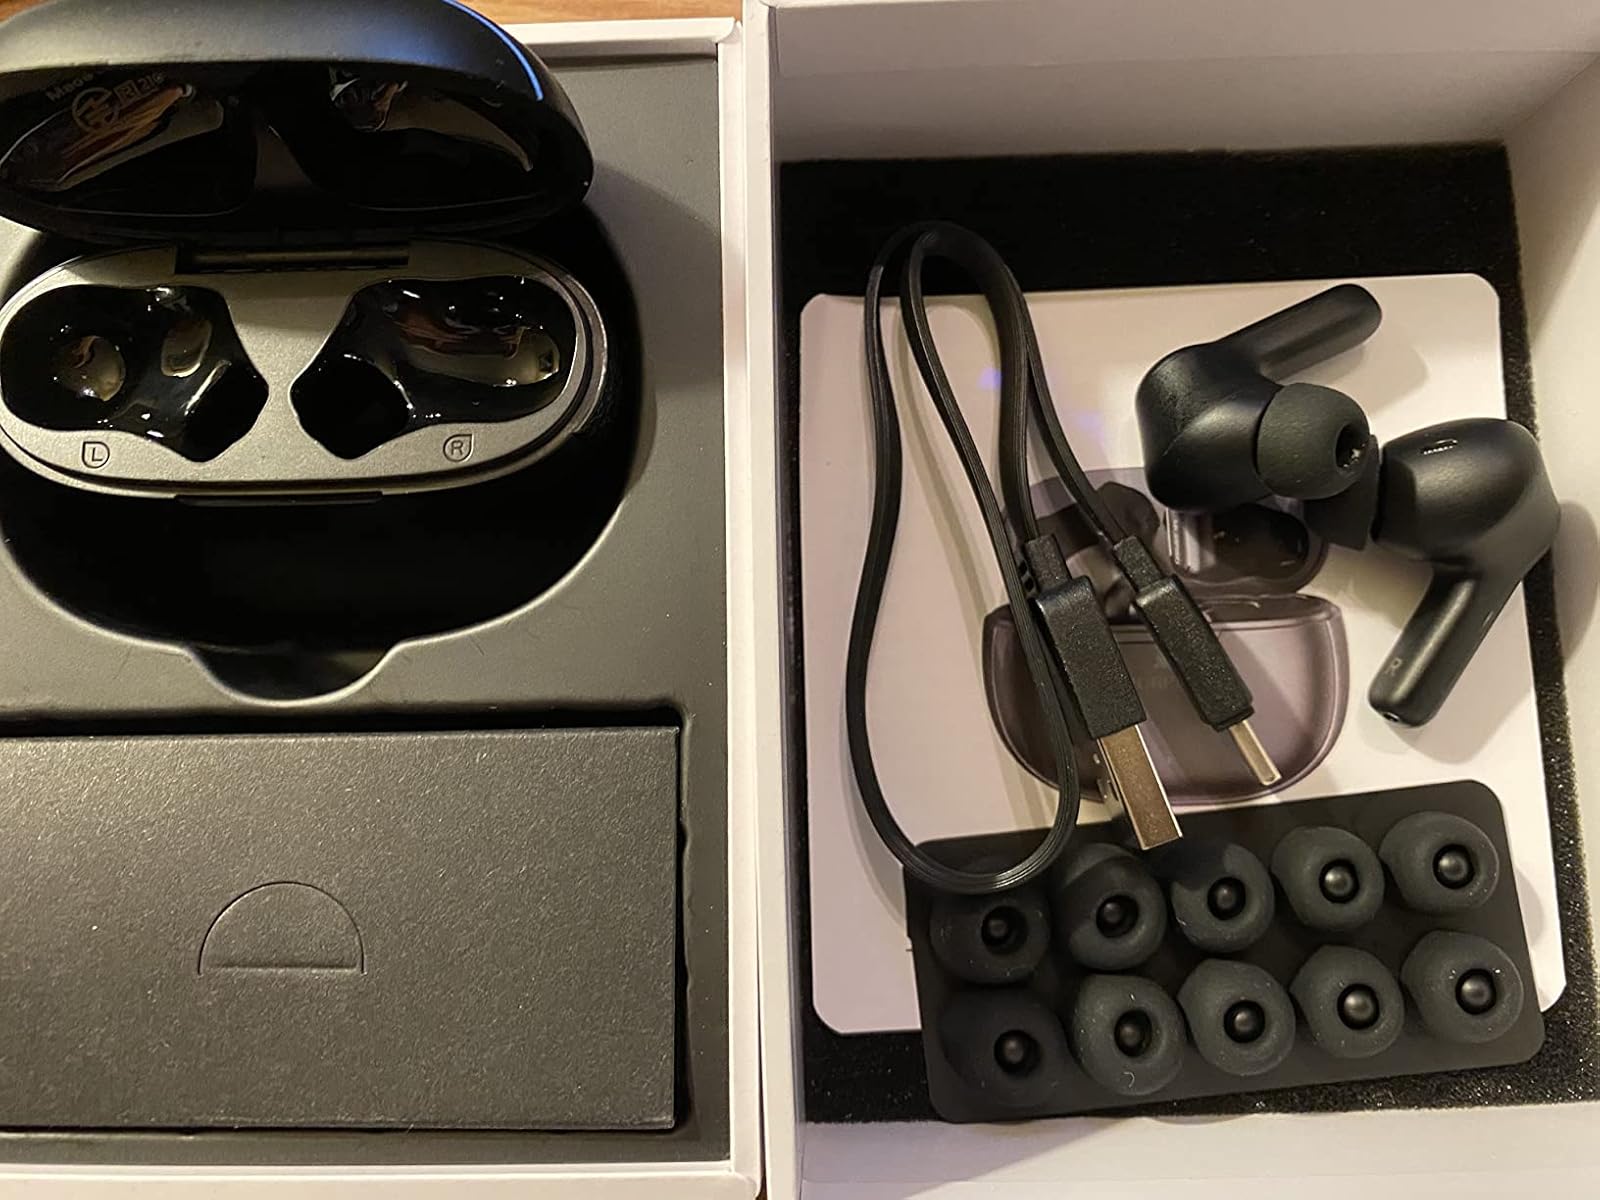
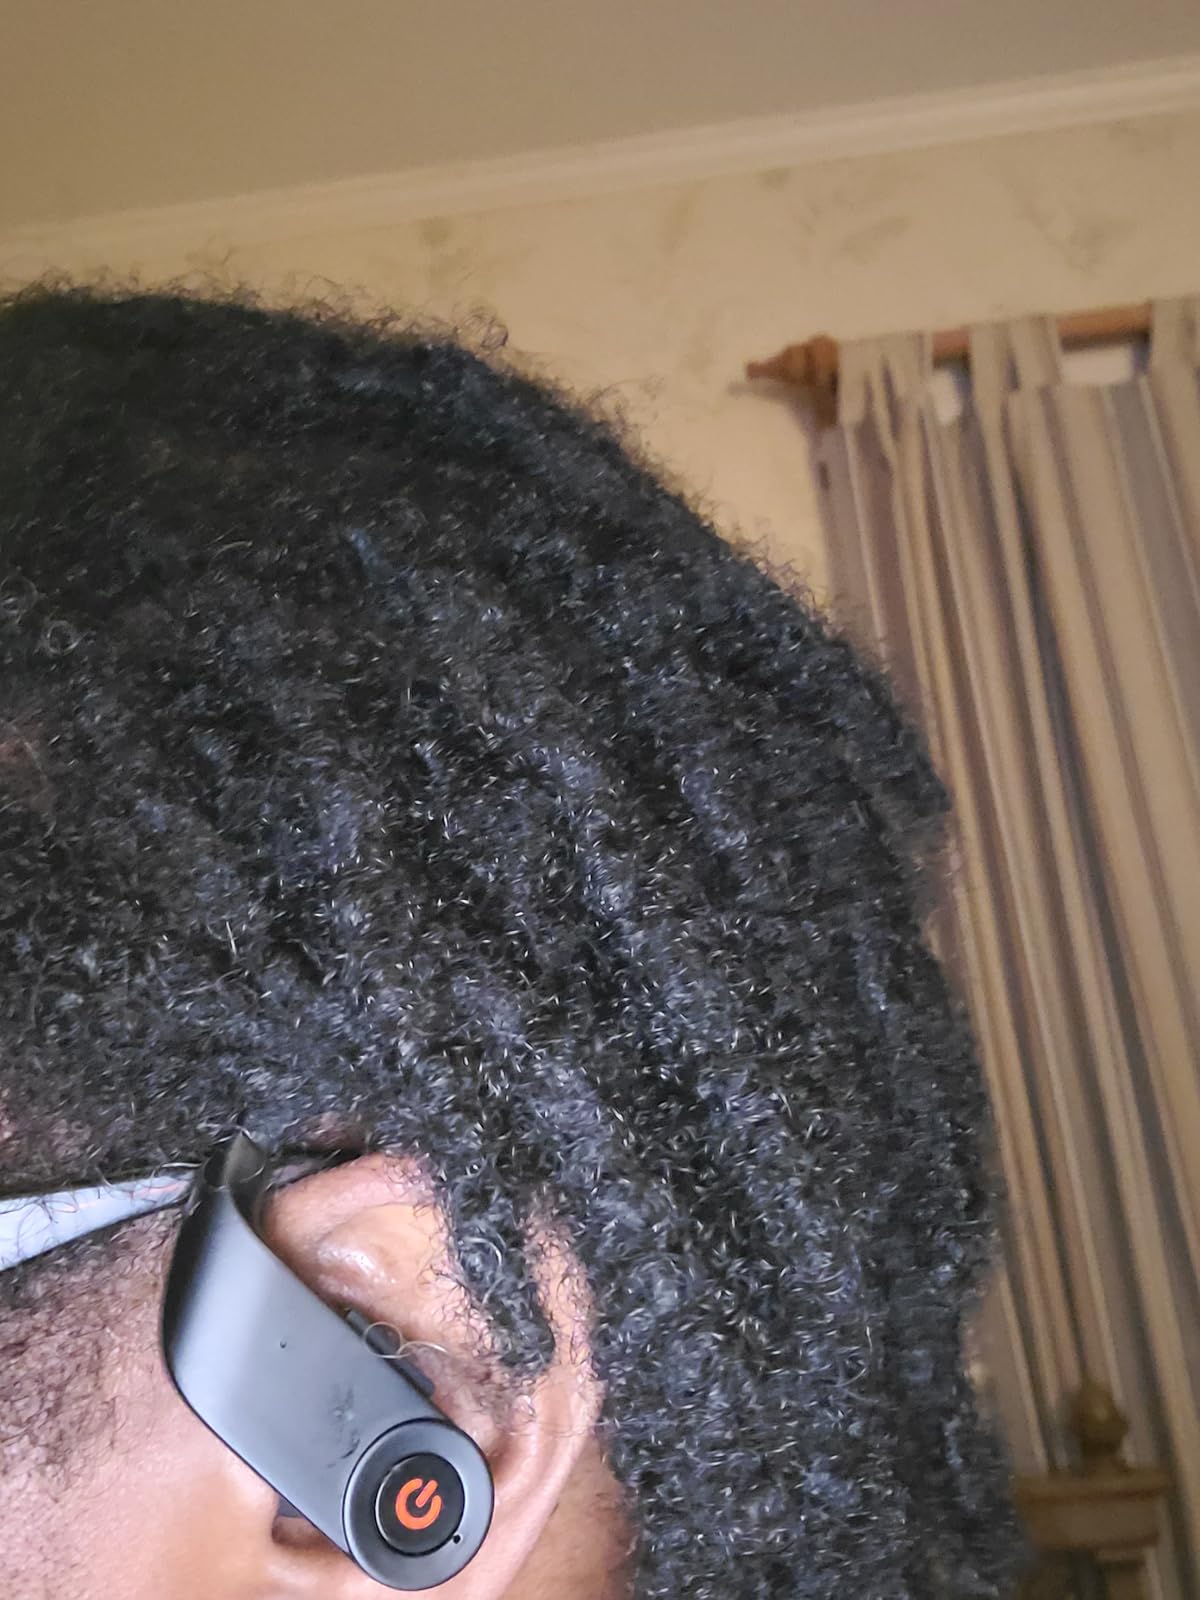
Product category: earbuds
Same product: no